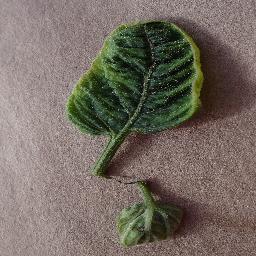
Label: Tomato___Tomato_Yellow_Leaf_Curl_Virus